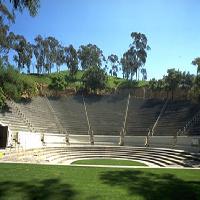
Weather: sun or clear